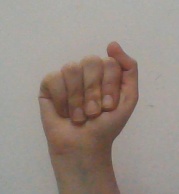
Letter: saad